Wiccan (character)

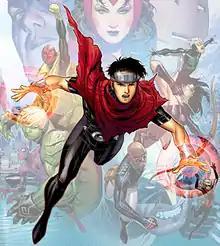
Wiccan as depicted in "" #1 (July 2010). Art by Jim Cheung.

Wiccan (William "Billy" Kaplan-Altman) is a superhero appearing in American comic books published by Marvel Comics. The character has been depicted as a member of the Young Avengers, a team of teenage superheroes, as well as Strikeforce and New Avengers. Created by writer Allan Heinberg and artist Jim Cheung, the character first appeared in "Young Avengers" #1 (April 2005). The character's appearance is patterned on that of two prominent Marvel superheroes, Thor and Scarlet Witch (Wiccan's mother), both of whom are members of the Avengers. Like the Scarlet Witch, Wiccan possesses powerful magical abilities which make him a key member of his superhero team.